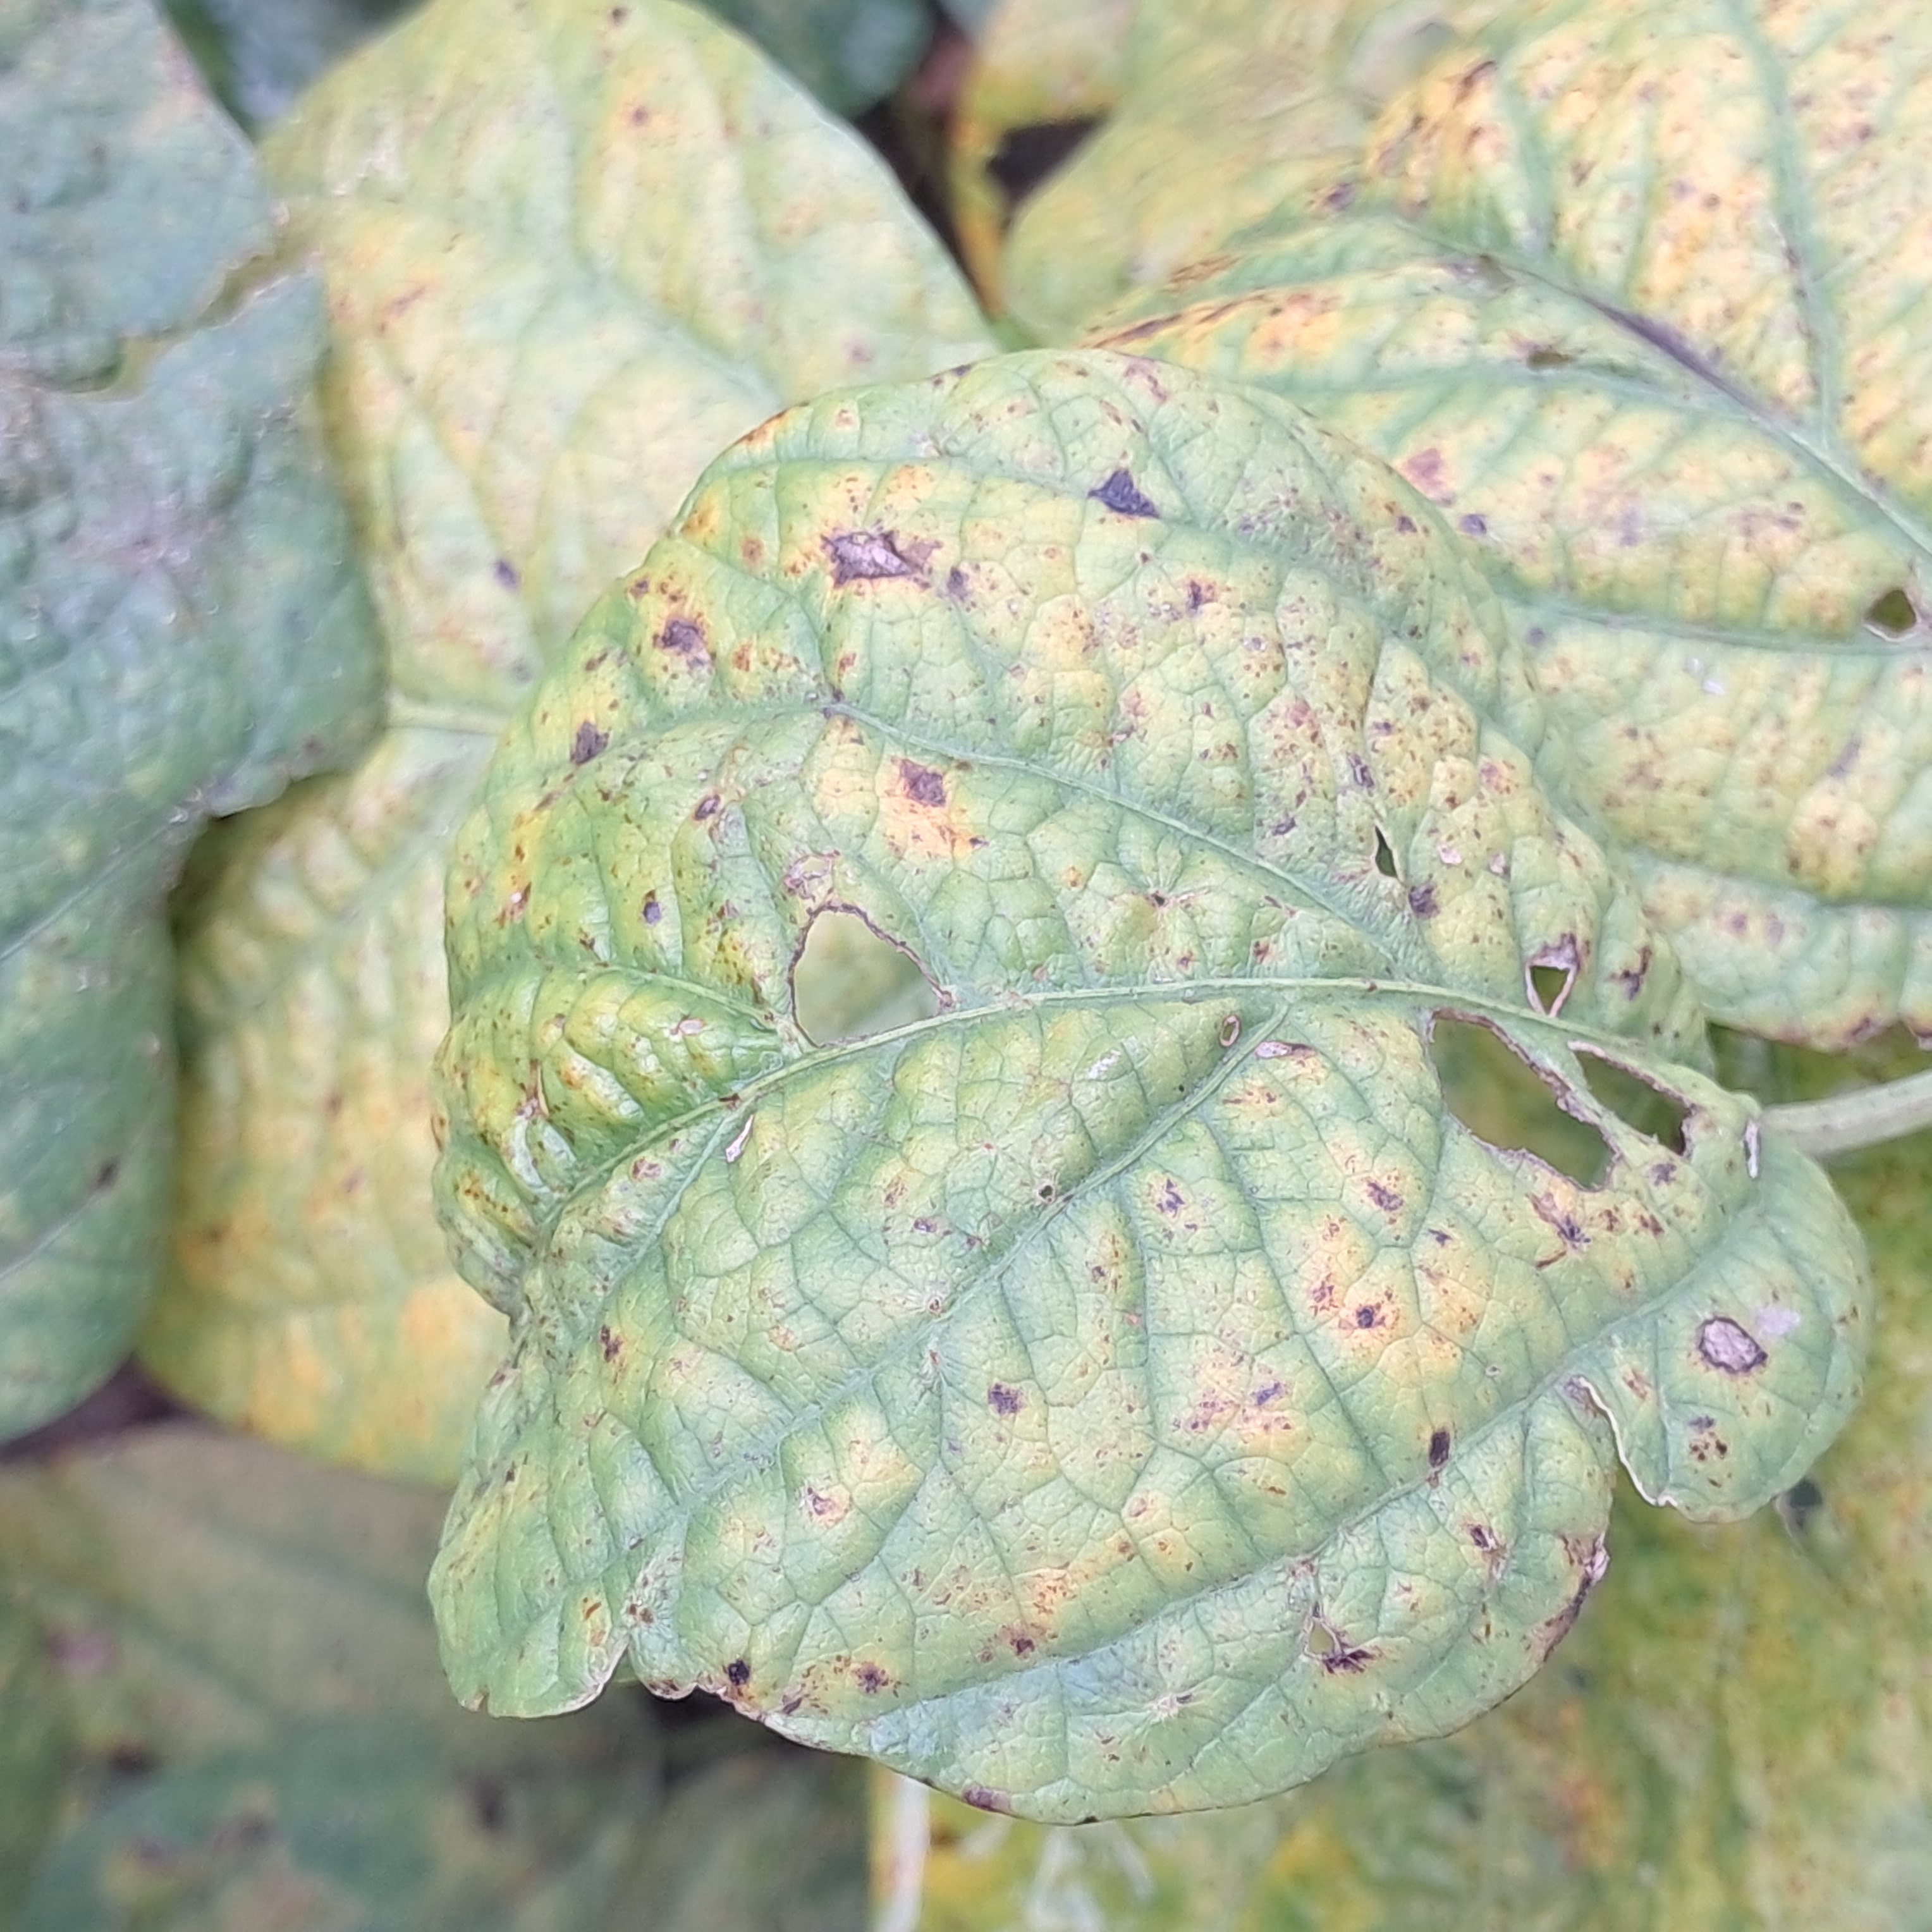
Label: Rust